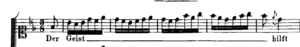
Mélisme sur ""Der Geist"""
Der Geist hilft unser Schwachheit auf, BWV 226, est un motet de Jean-Sébastien Bach composé à Leipzig en 1729.